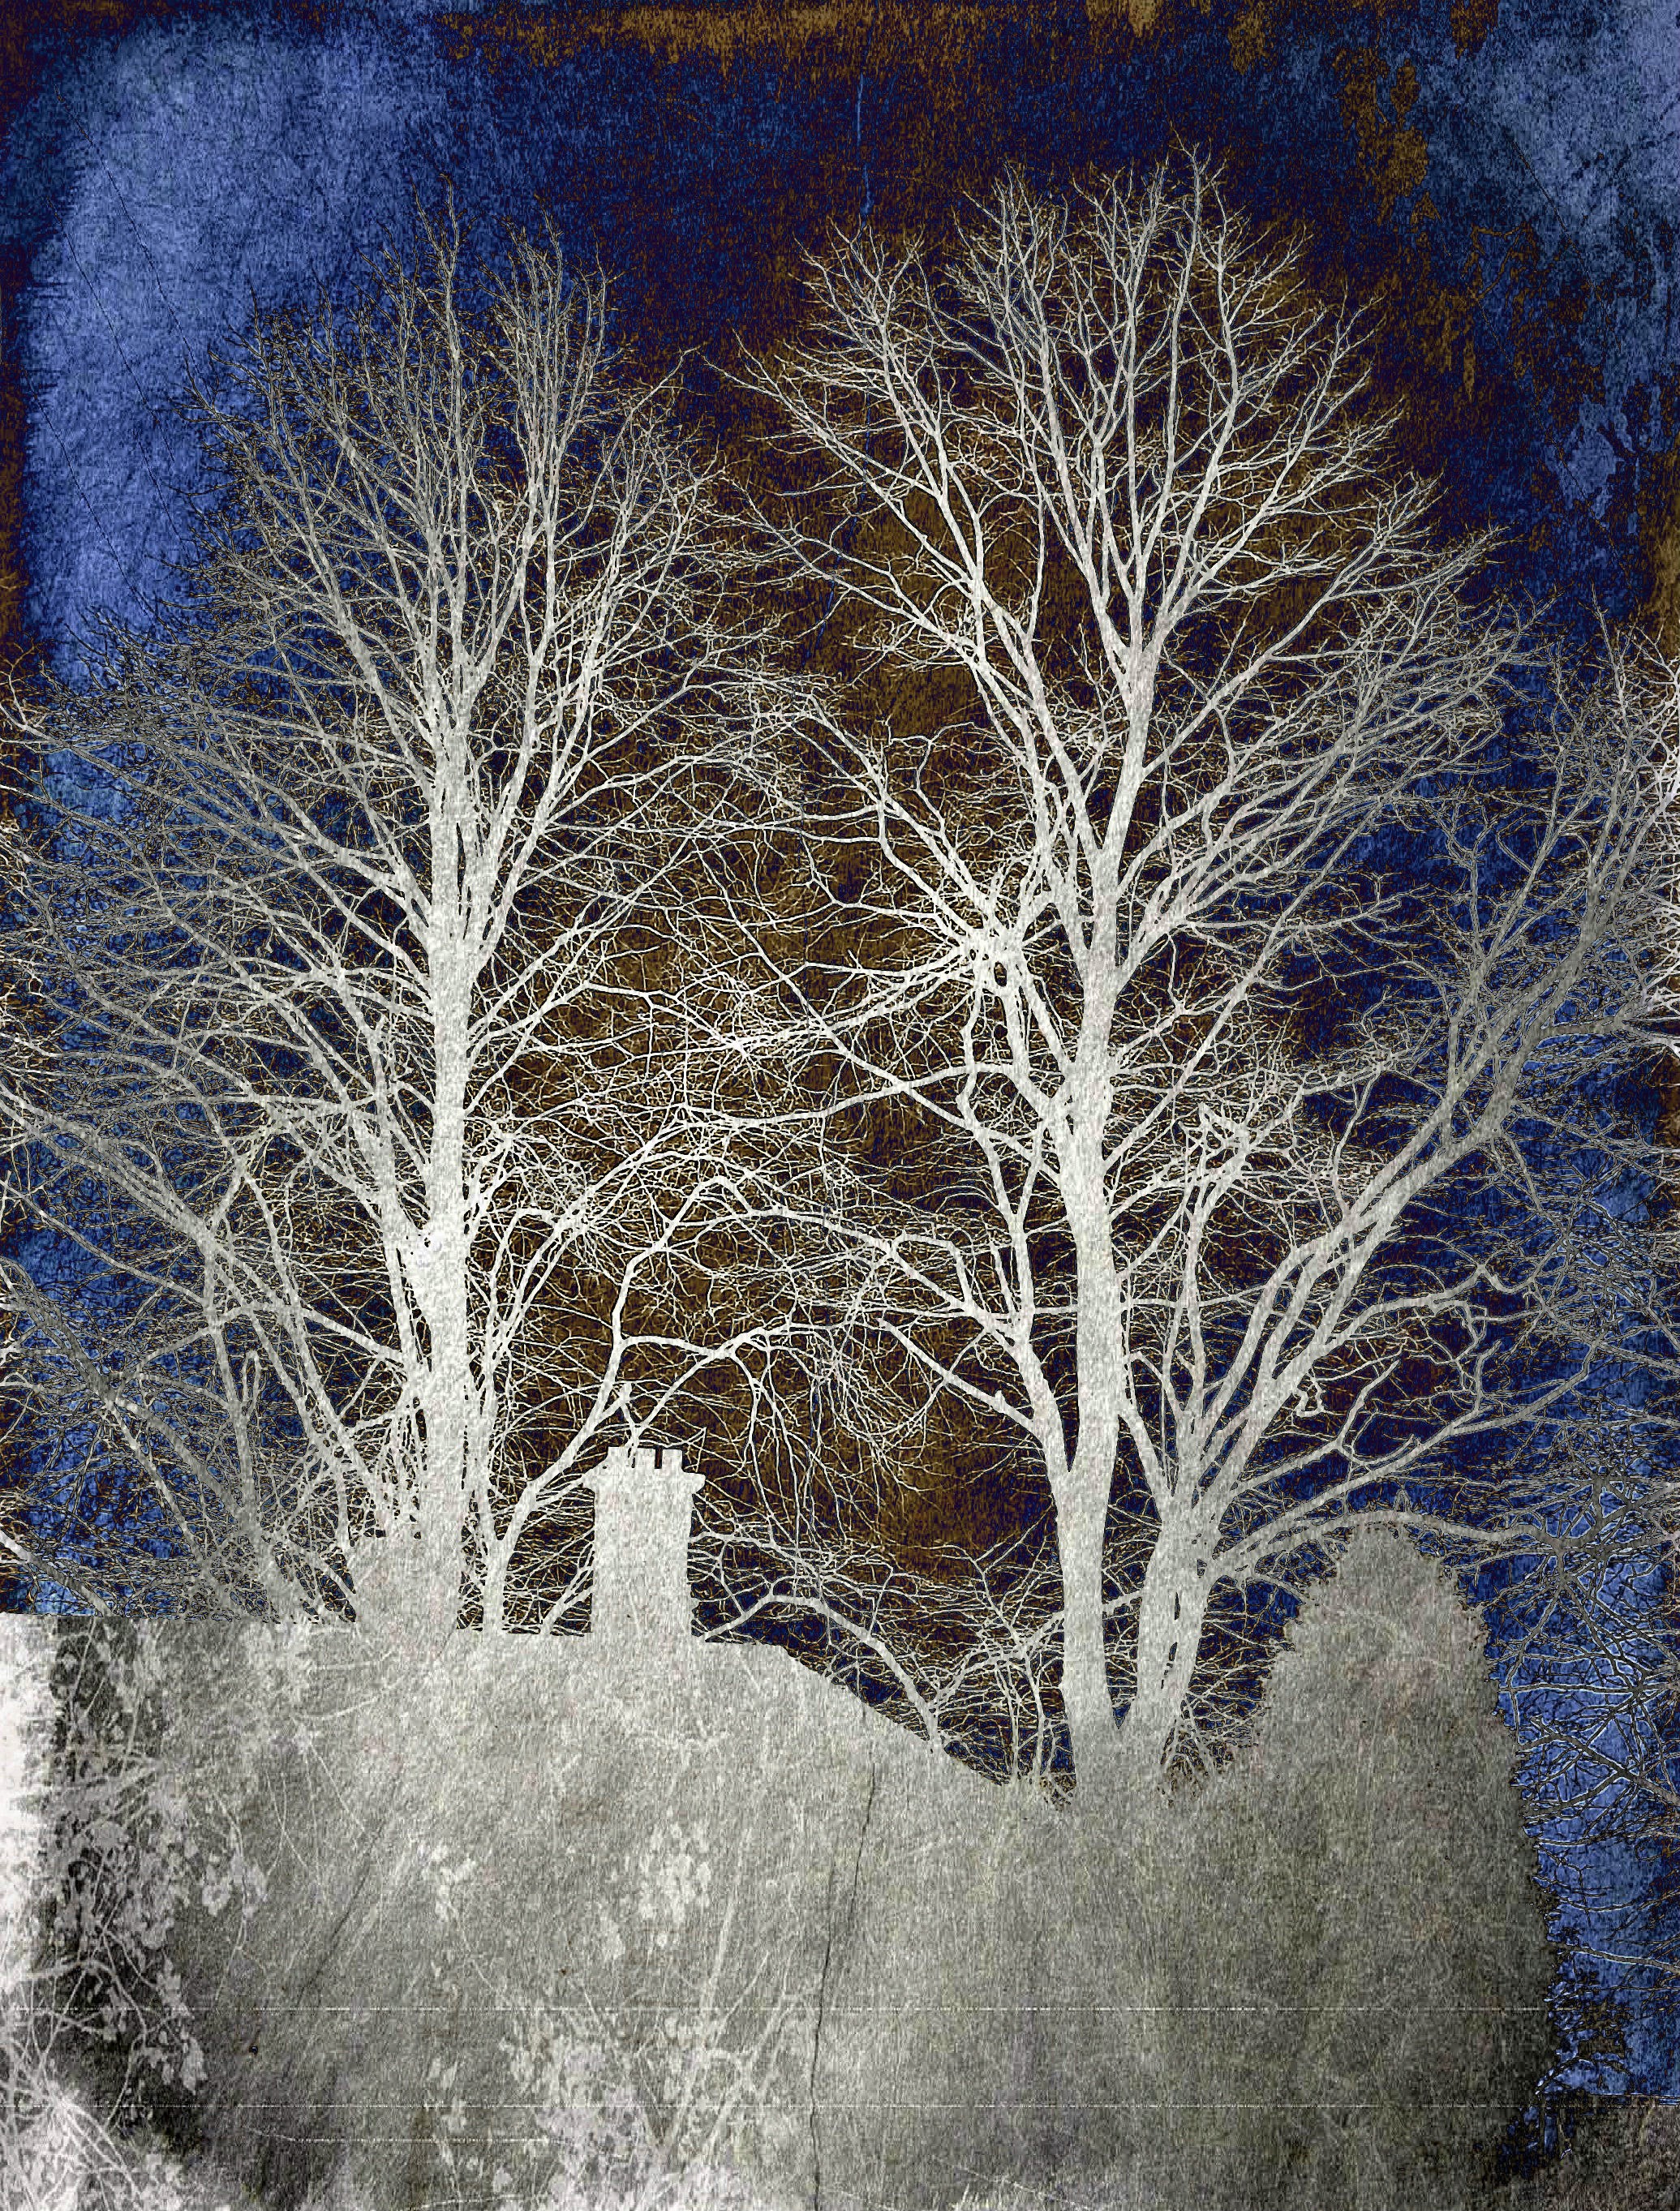
trees, buildings, tree, winter, nature, frost, branch, woody plant, sky, freezing, snow, plant, birch, twig, computer wallpaper, evergreen, landscape, grass, grass family